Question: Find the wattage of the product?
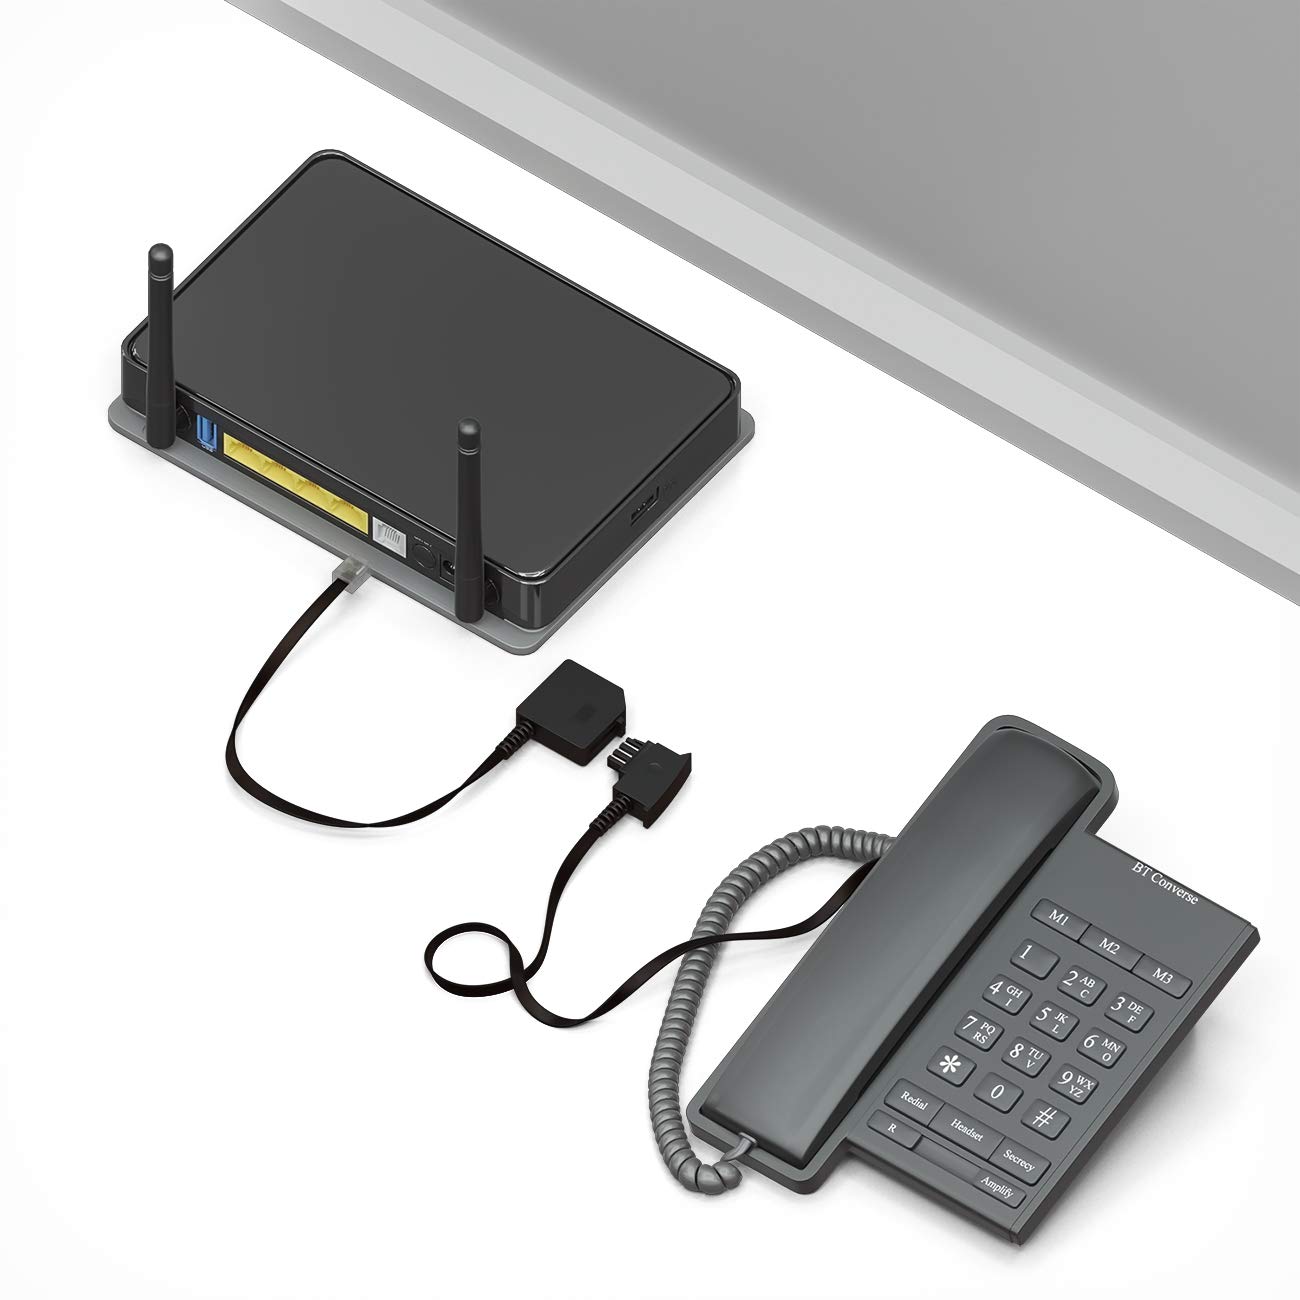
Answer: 9.0 watt